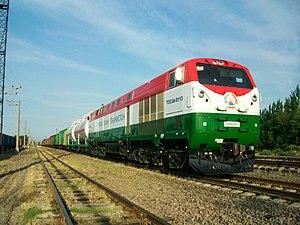
Les locomotives GE Evolution, surnommées GEVO, sont un ensemble de locomotives diesel construites par GE Transportation à la suite des GE Dash 9 et GE AC4400CW qui n'étaient pas conformes aux nouvelles normes de l'Environmental Protection Agency.